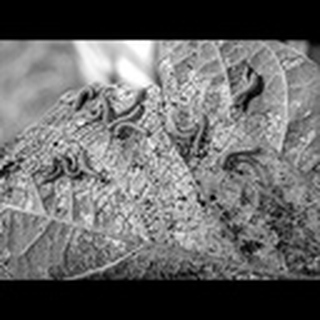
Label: cotton_army_worm